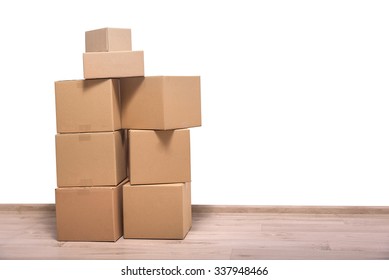
Label: cardboard